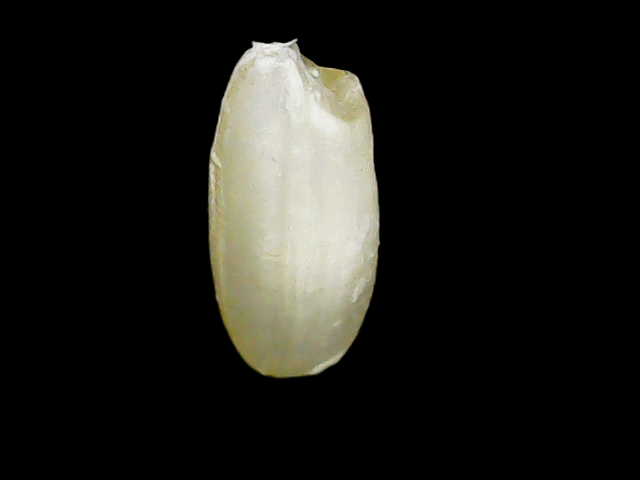
Rice variety: Binadhan8